Viking Saga censorship incident

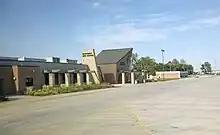
Northwest High School in 2022

Northwest High School is a secondary school in Grand Island, Nebraska built in 1962. The school's student newspaper, the "Viking Saga," began publication in 1968, running for 54 years. In 2022, the last year of publication, student journalists from Northwest Public Schools district finished in third place in the Nebraska School Activities Association's state journalism championship.